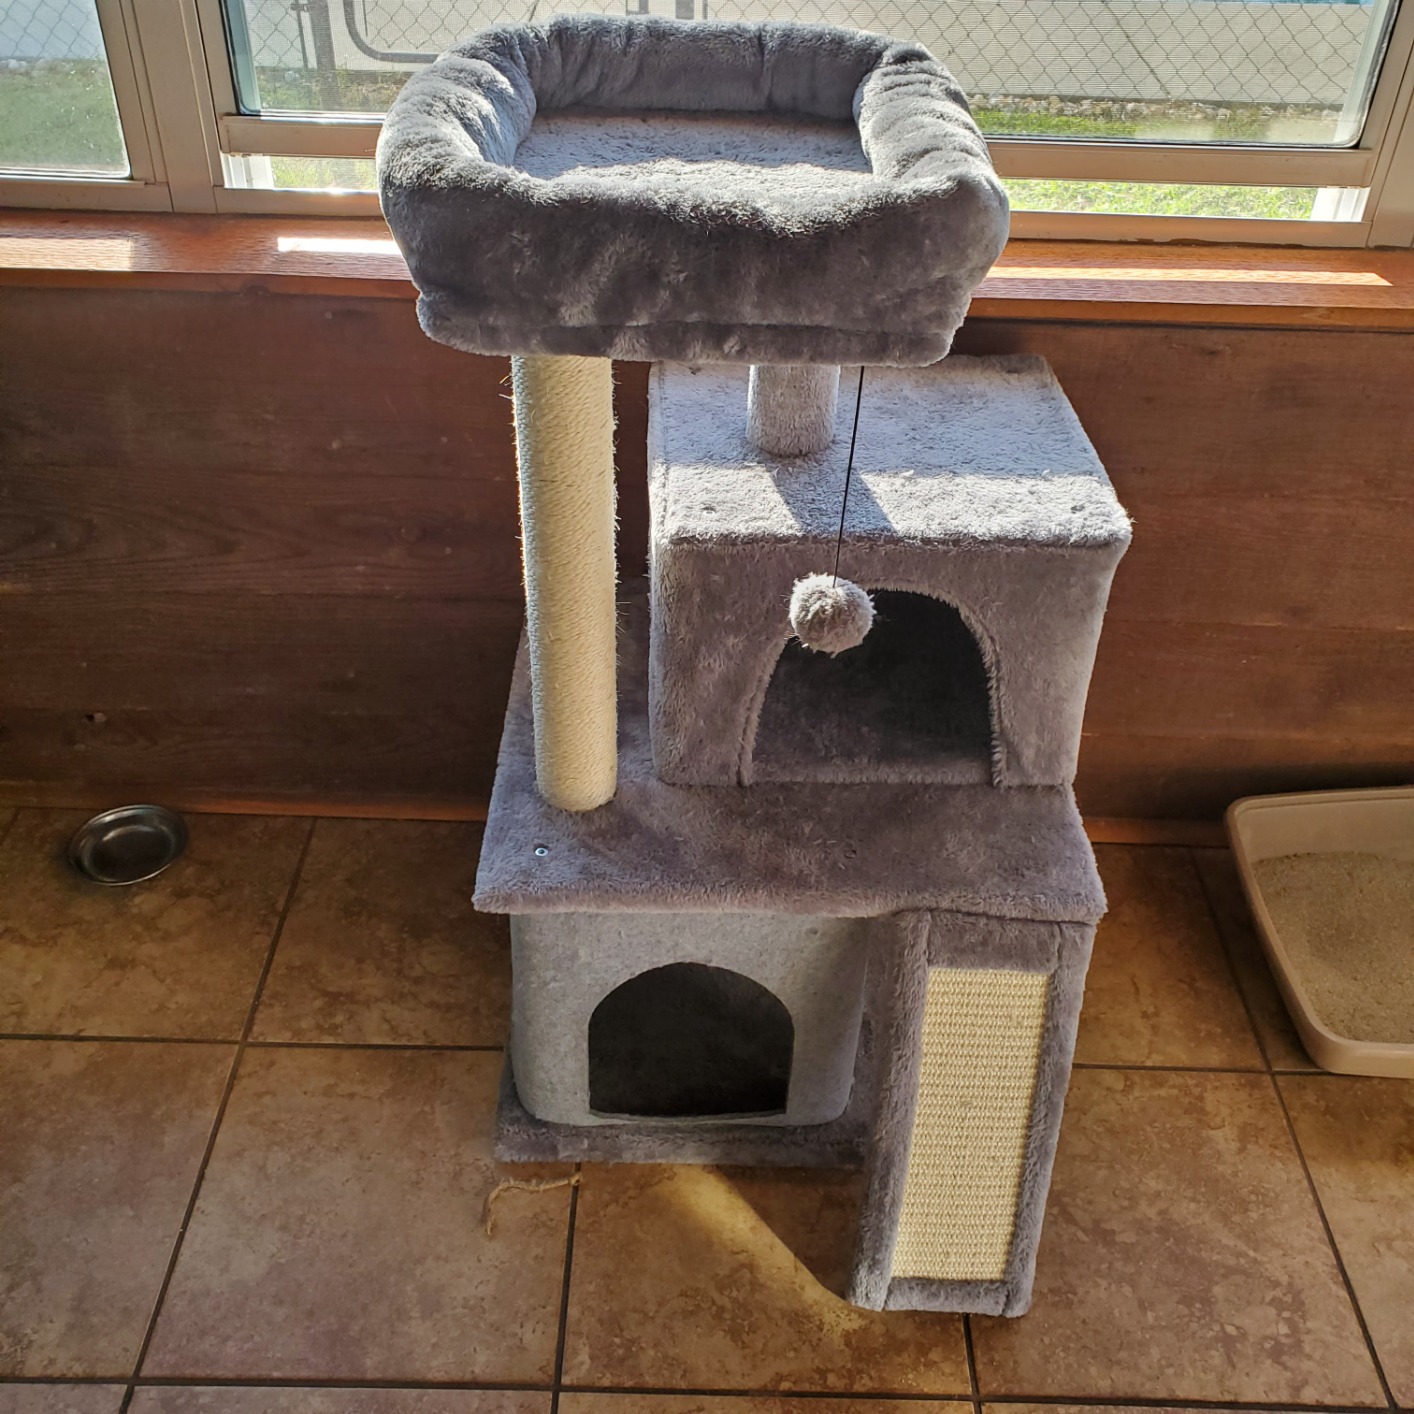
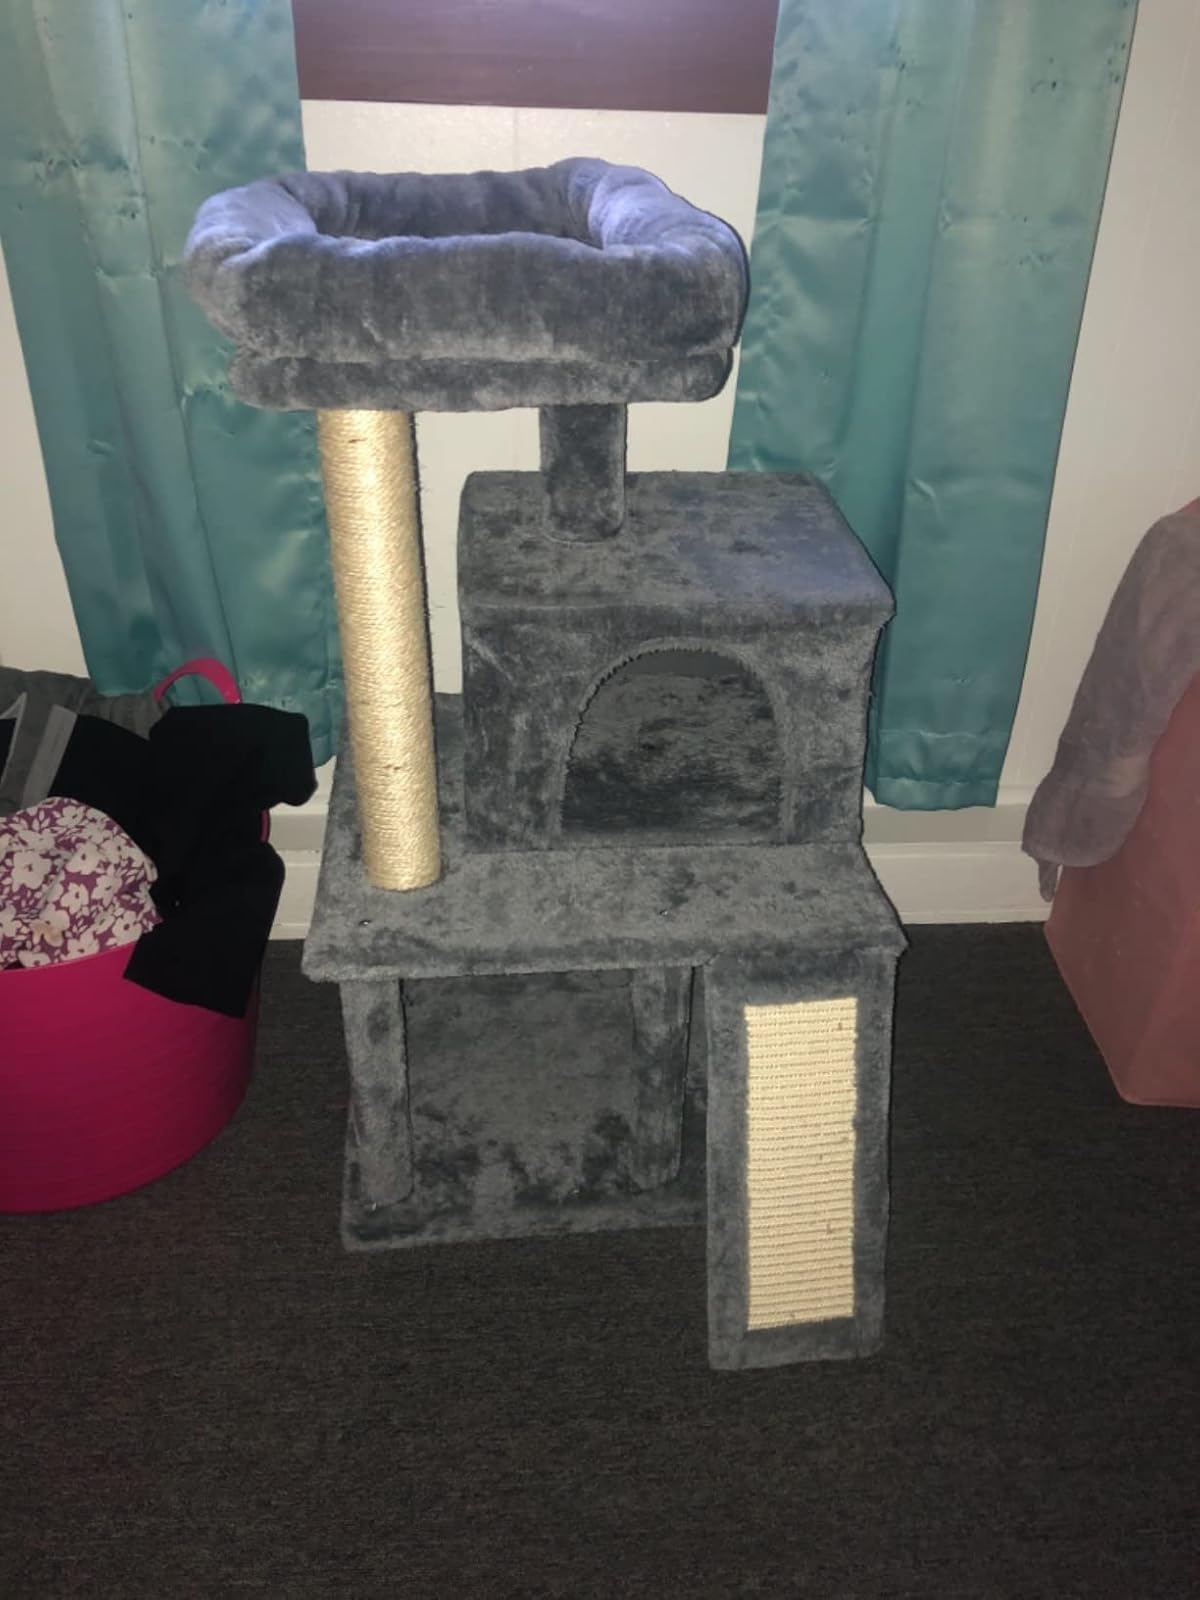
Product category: items_cat tree
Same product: yes